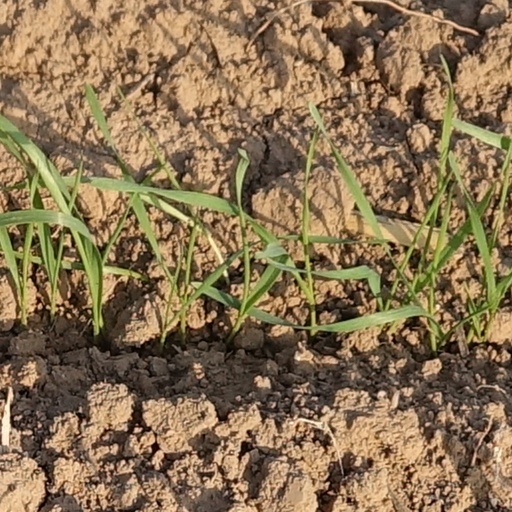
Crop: wheat